Paul Manship

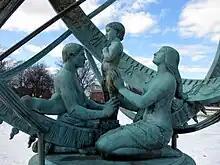
"Cycle of Life", 1924, Phillips Academy, Andover, Massachusetts

Paul Howard Manship was born in St. Paul, Minnesota, on December 25, 1885, the son of Charles H. and Mary Etta (Friend) Manship. His father, born in Mississippi, was a clerk for the St. Paul gas company, and with his wife, who was born in Pennsylvania, were parents of seven children. Charles and Mary were married in St. Paul, on July 14, 1870, and raised their family in a home they owned at 304 Nelson (later Marshall) Avenue. Paul H. Manship began his art studies at the St. Paul School of Art in Minnesota. From there he moved to Philadelphia and continued his education at the Pennsylvania Academy of Fine Arts. Following that he migrated to New York City where he enrolled in the Art Students League of New York, studying anatomy with George Bridgman and modeling under Hermon Atkins MacNeil. From 1905 to 1907 he served as an assistant to sculptor Solon Borglum and spent the two years after that studying with Charles Grafly and assisting Isidore Konti.